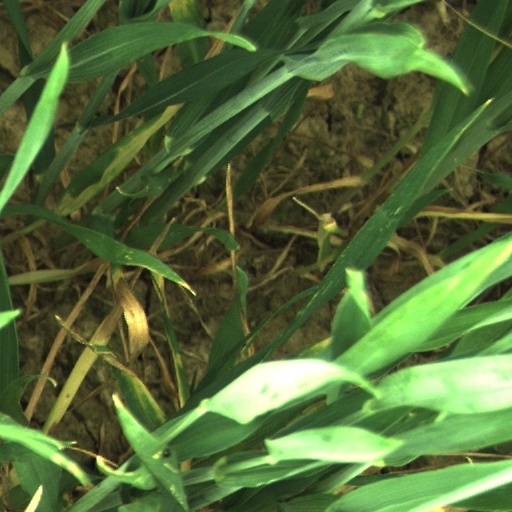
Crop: wheat